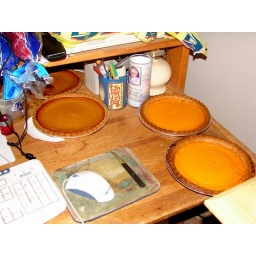
Part of the pies have taken over my computer desk - two pumpkin and 2 sweet potato